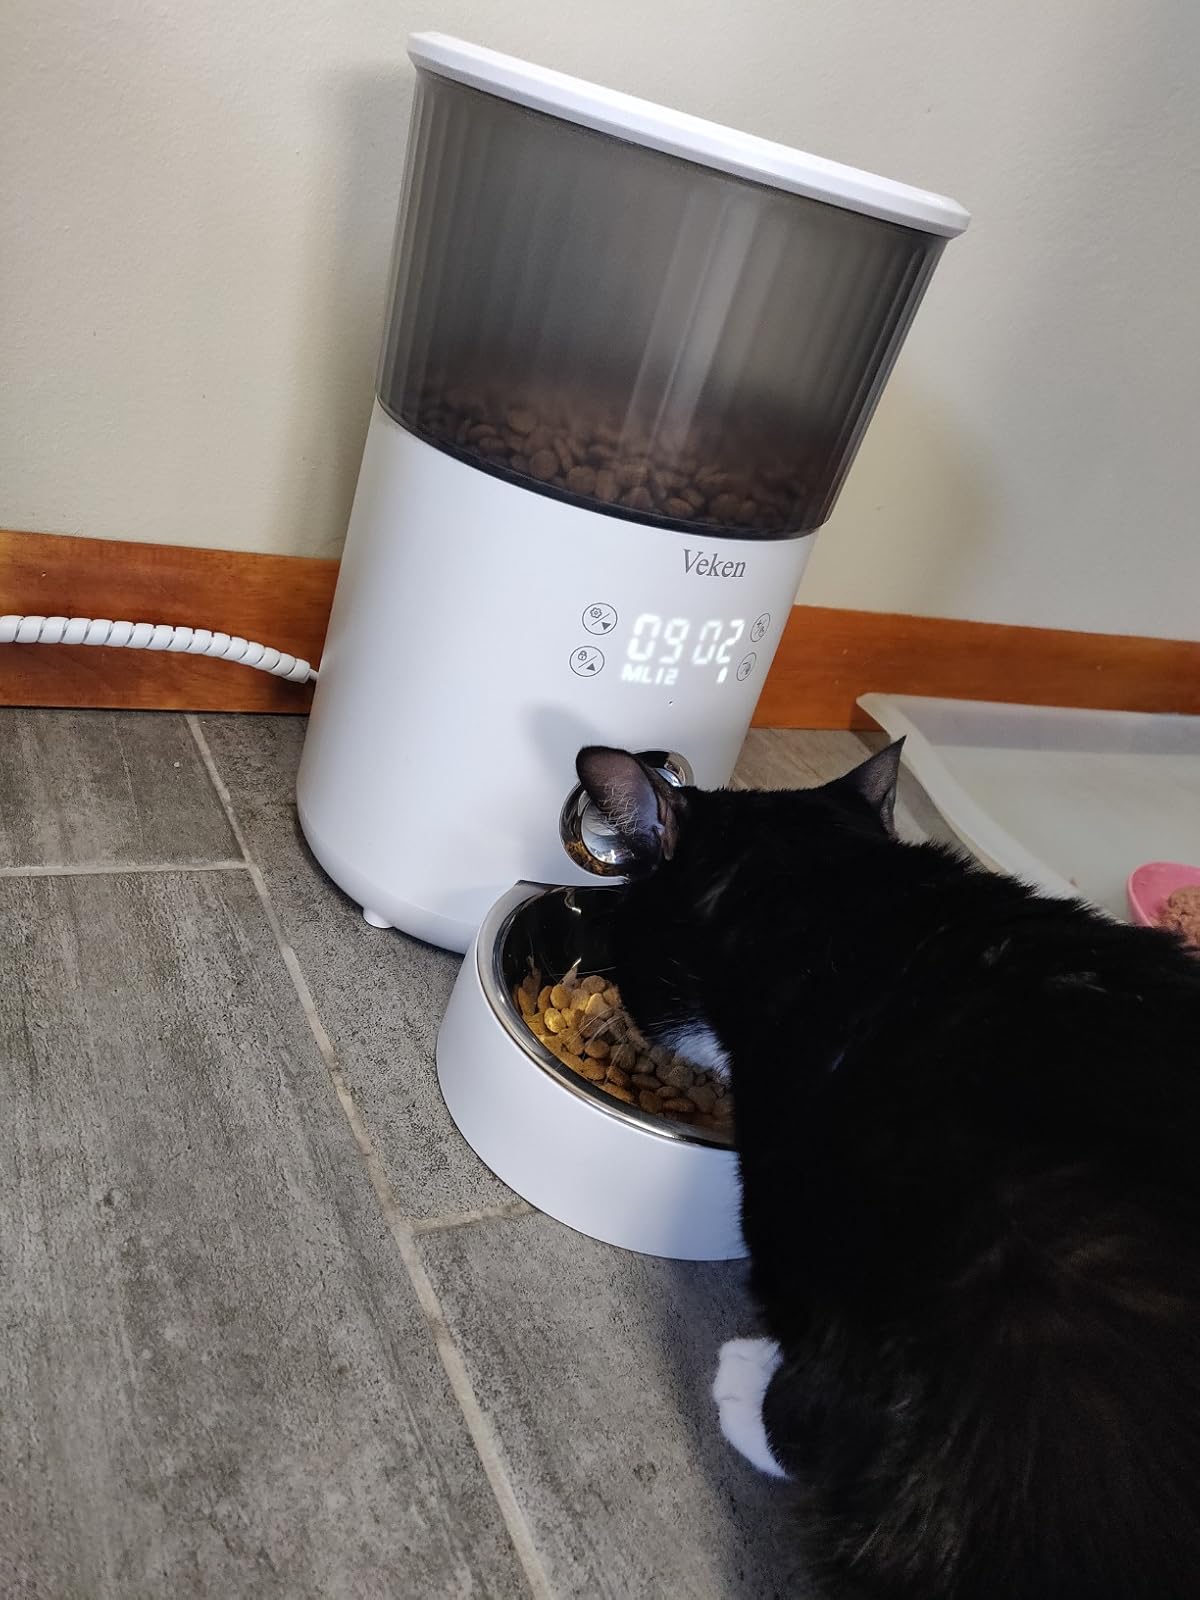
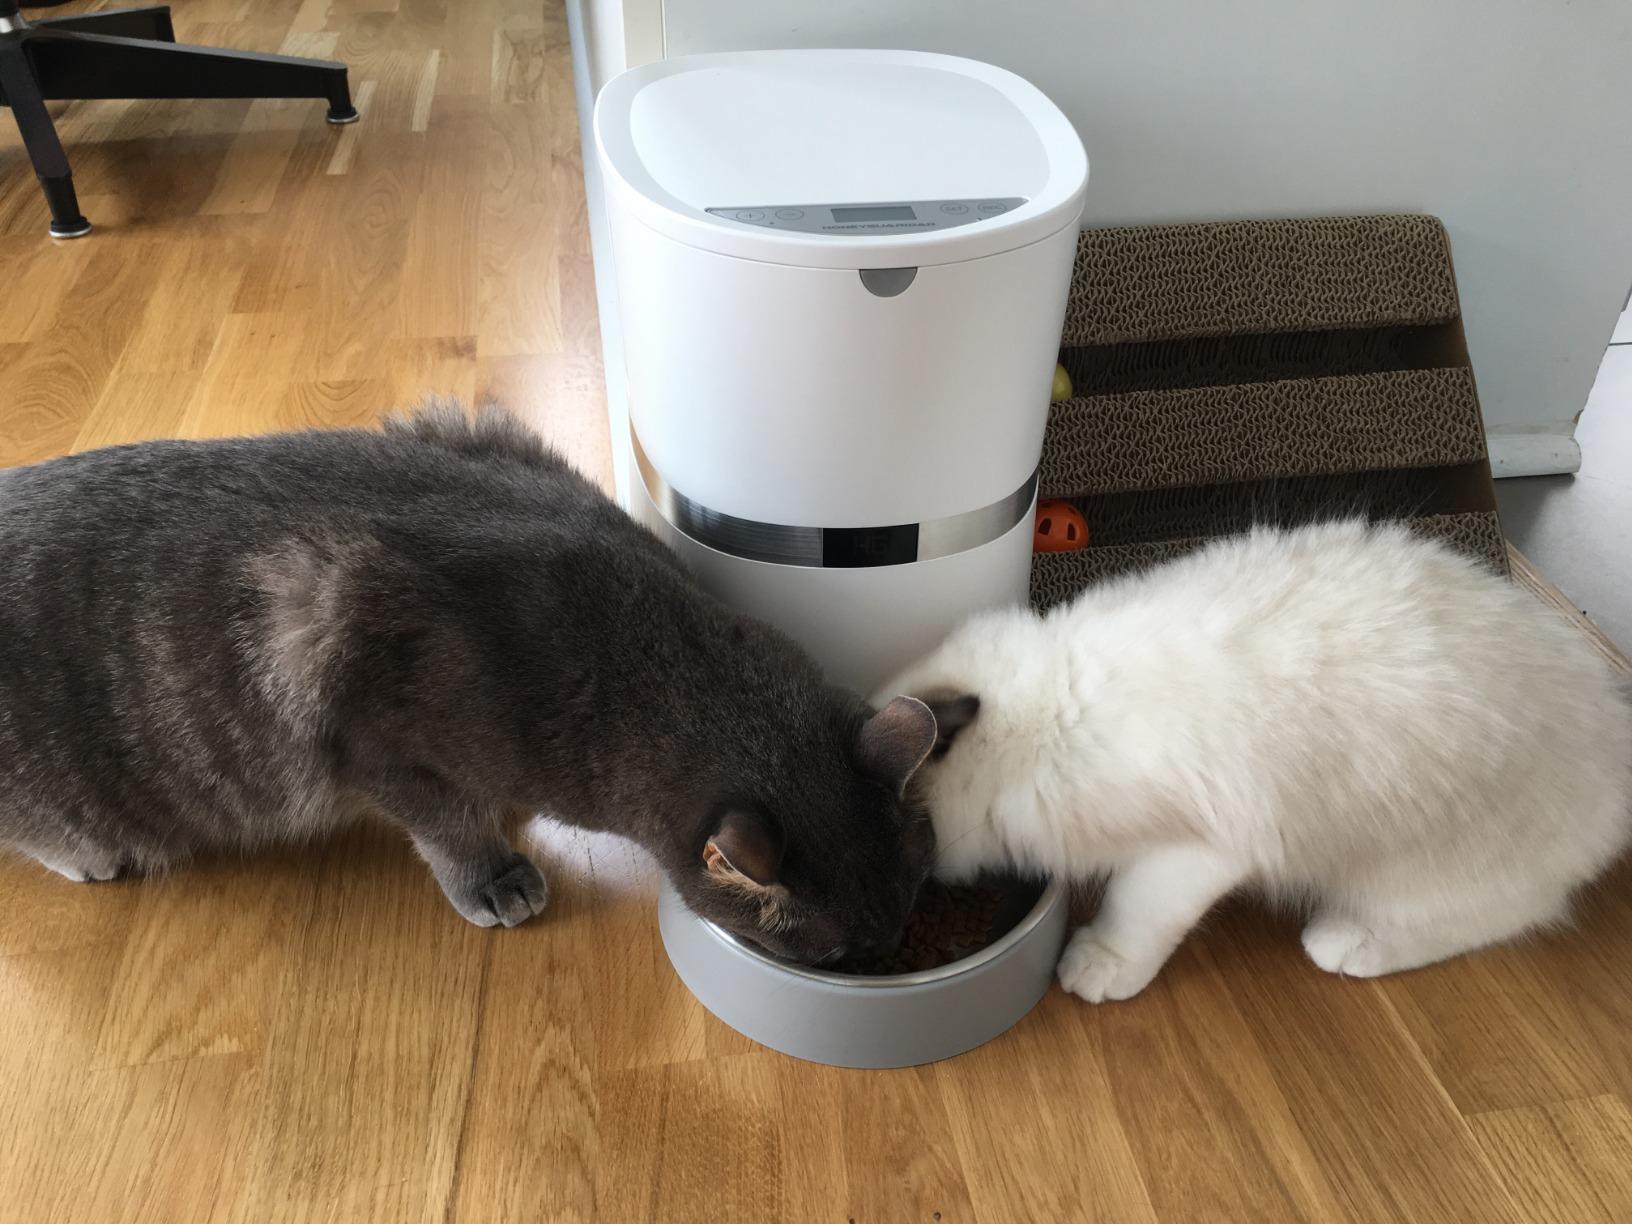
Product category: items_feeder
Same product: no